Janis Louie

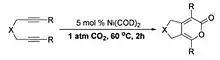
Figure 2: Formation of 2-pyrones

Louie also experimented with the production of 2-pyrones. She would use carbon dioxide mixed with different diynes to prepare different 2-pyrones. The simple reaction for the formation of 2-pyrones is shown in Figure 2 [null 2].